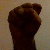
The image shows a hand gesture representing the letter 'S' in Indian Sign Language.